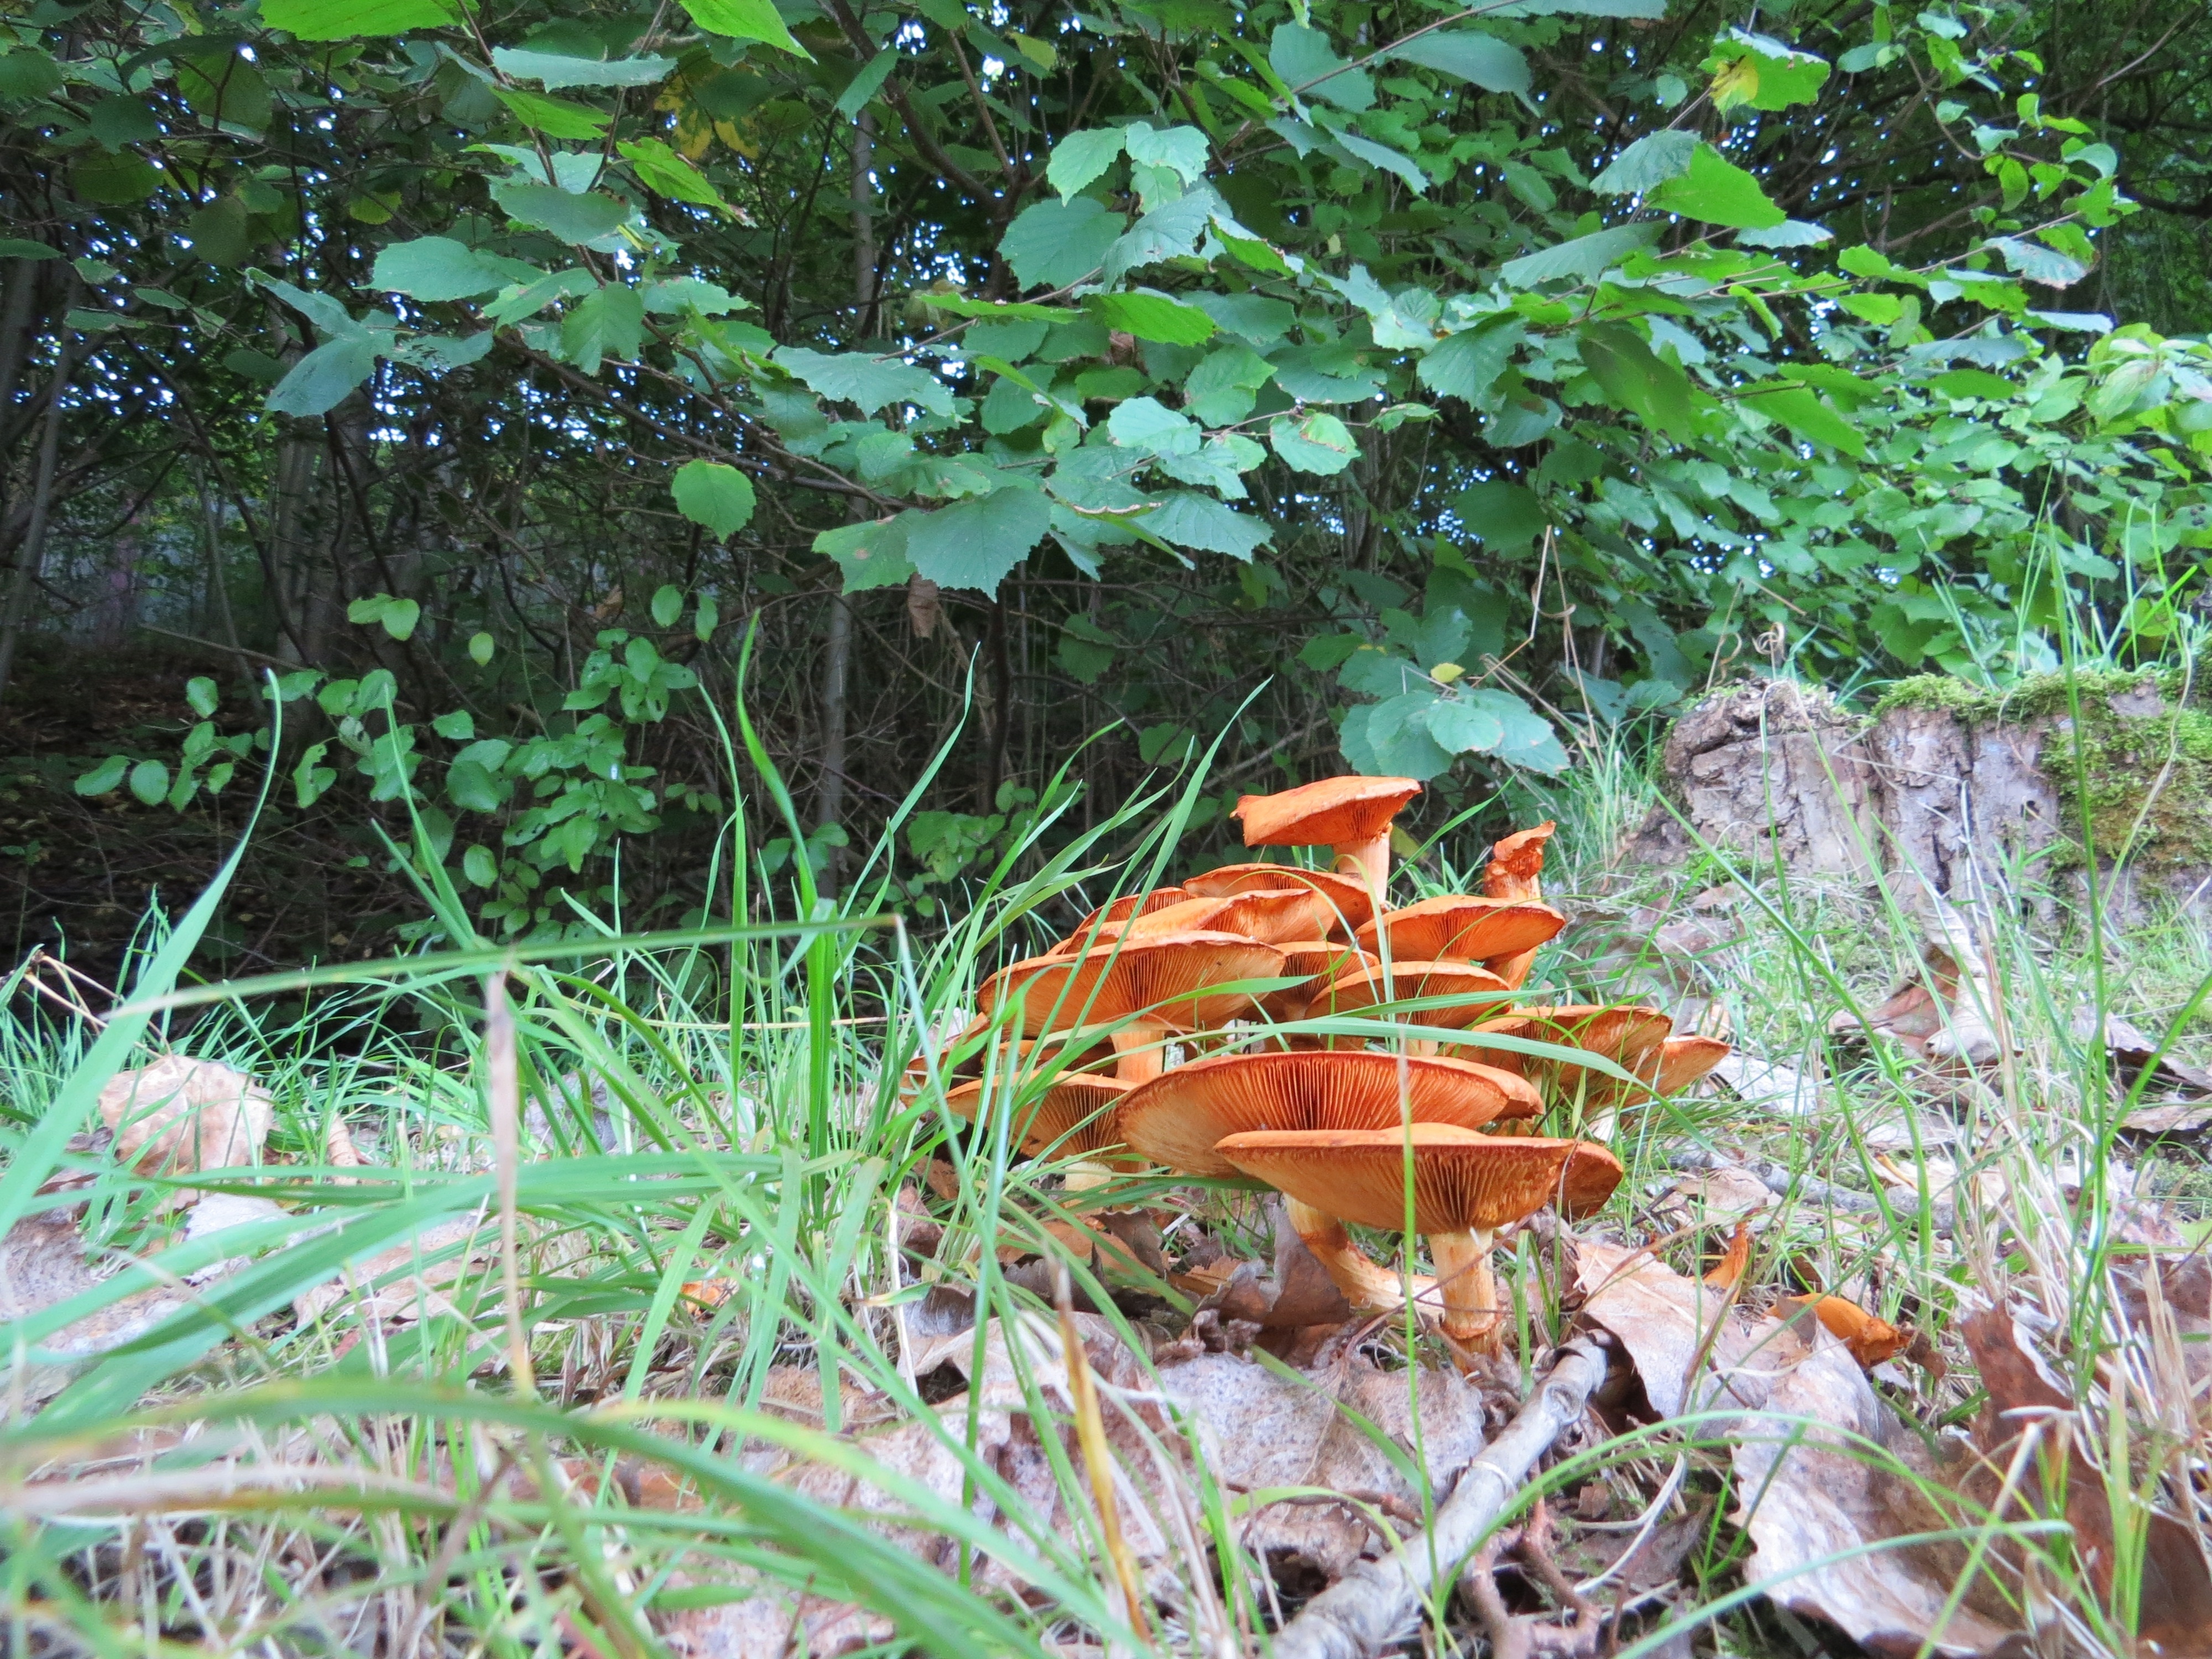
tree, nature, forest, meadow, leaf, flower, pond, jungle, autumn, backyard, botany, garden, mushrooms, rainforest, woodland, habitat, ecosystem